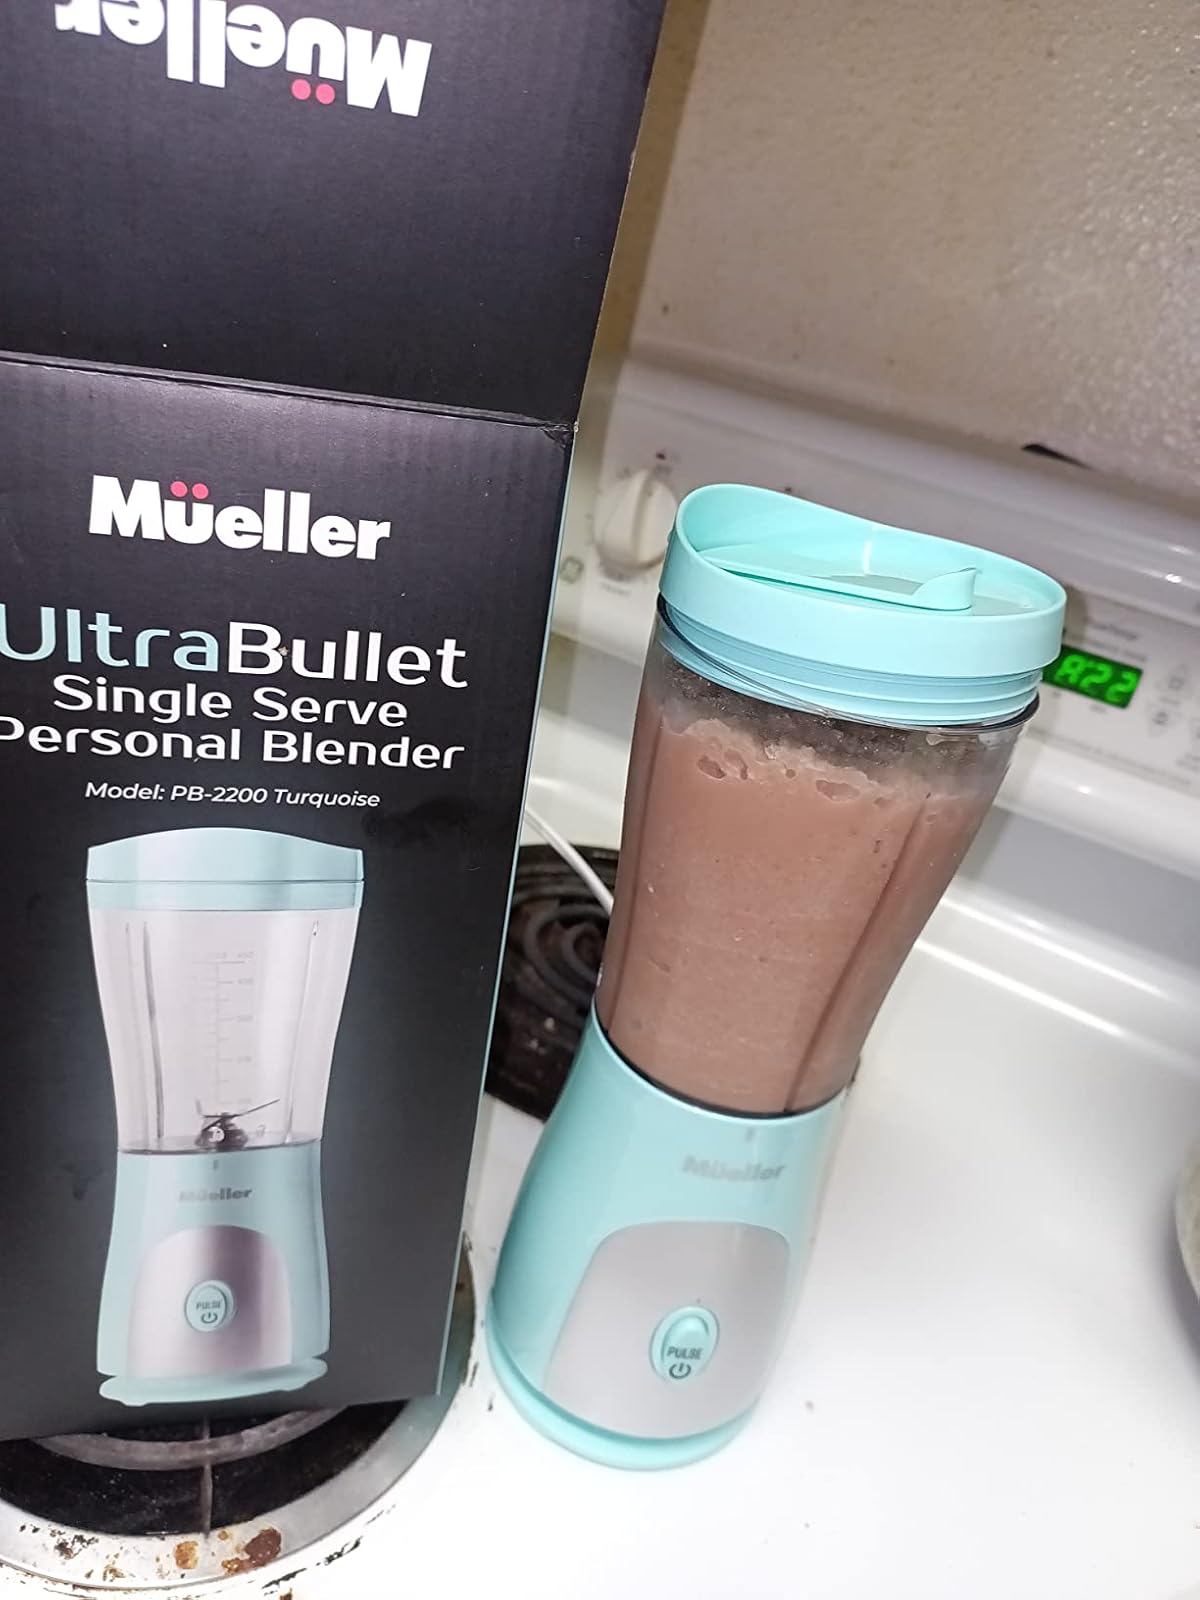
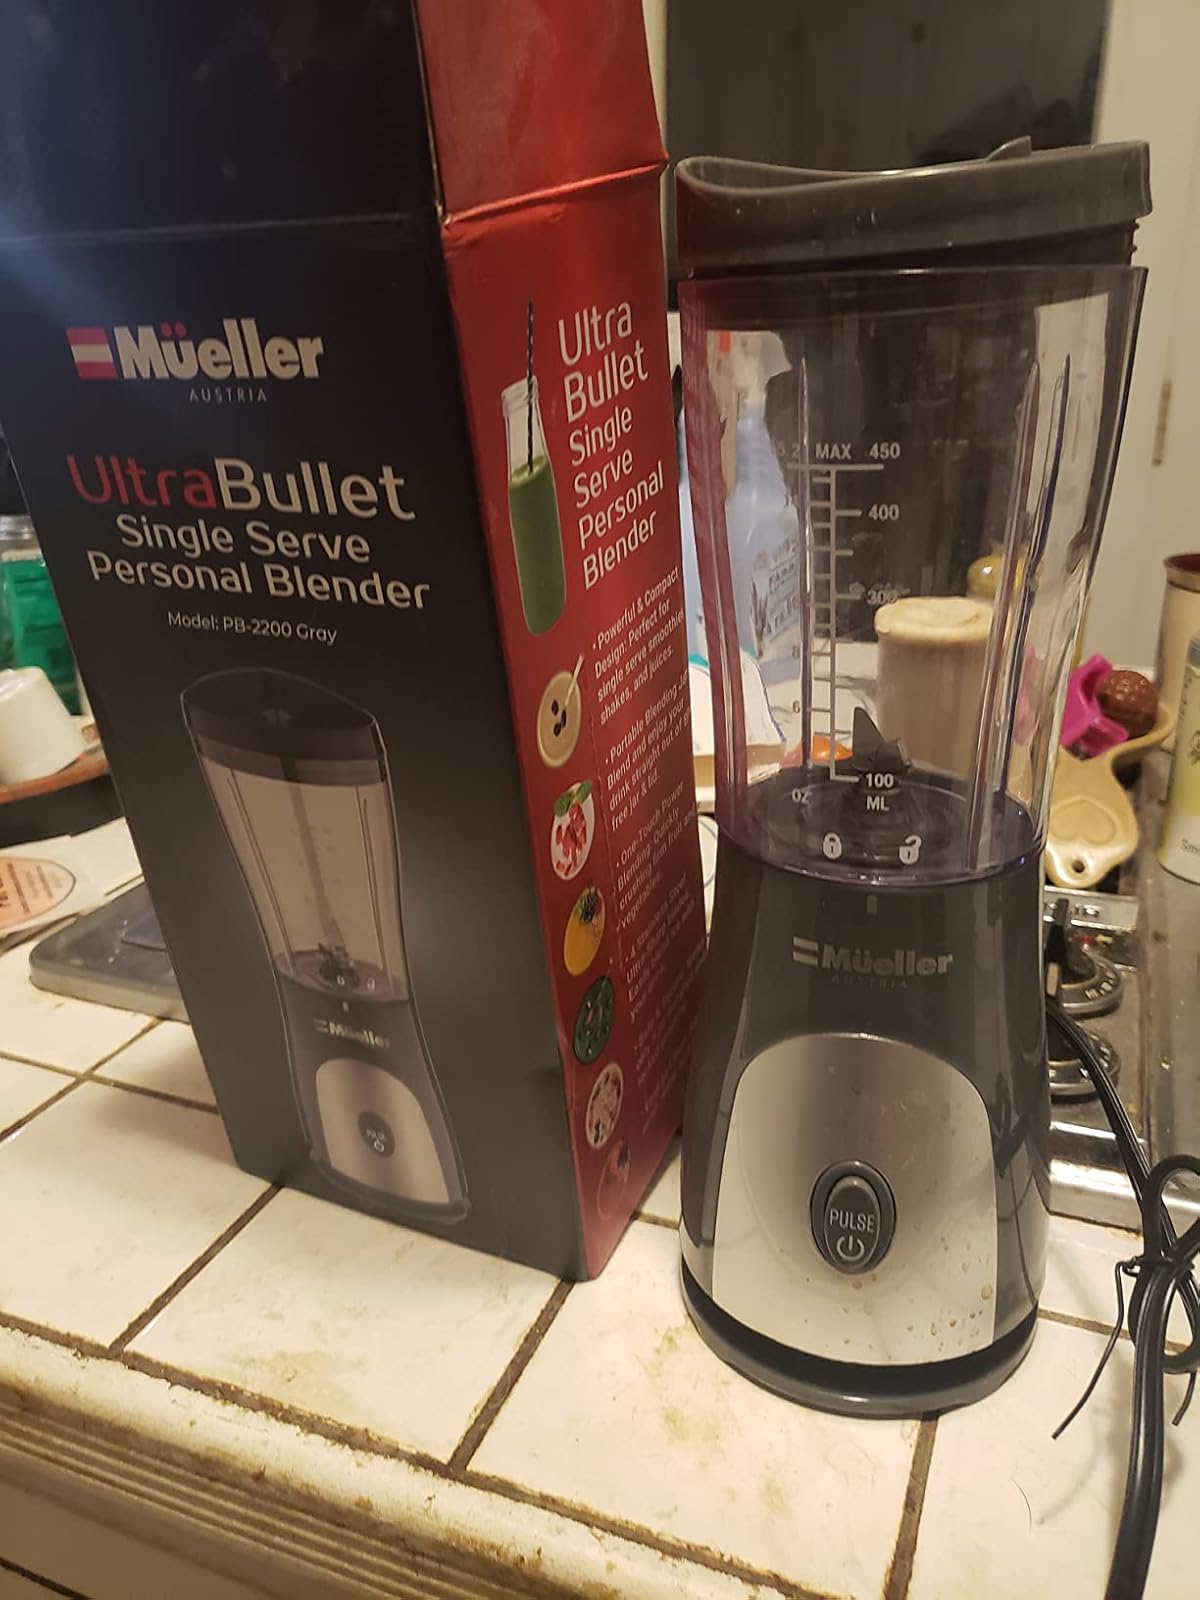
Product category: items_blender
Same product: no